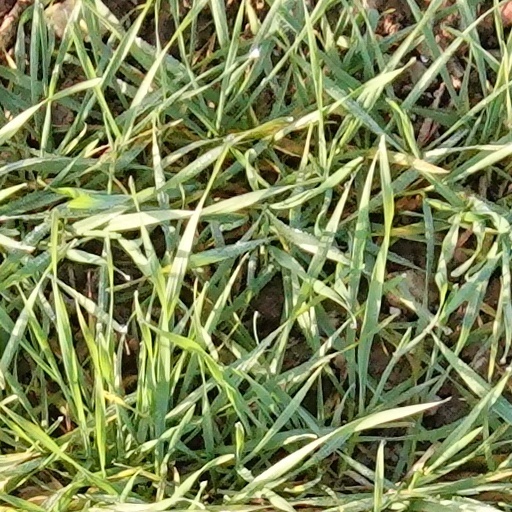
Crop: wheat